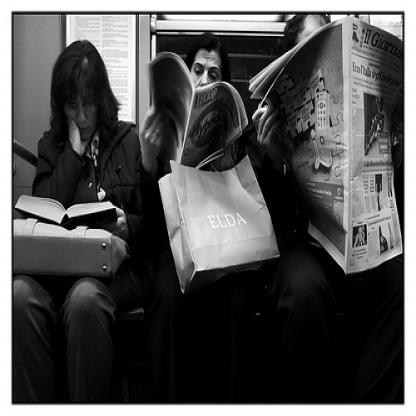
Scene: Indoor